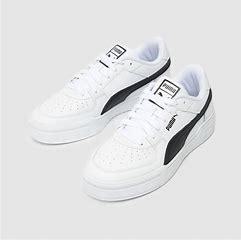
Brand: Puma
Model: Ca Pro